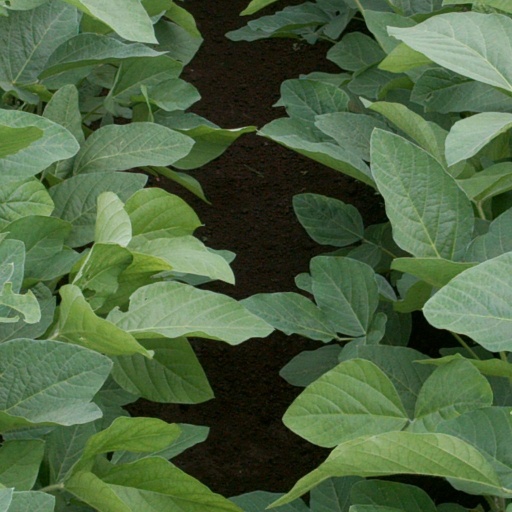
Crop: soybean